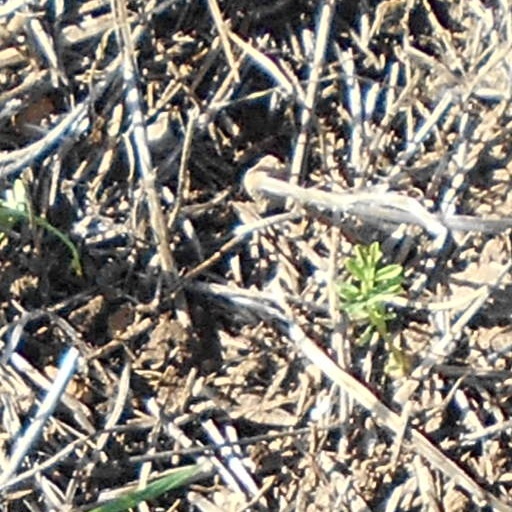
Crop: wheat